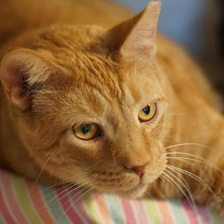
Label: animals